Strange Eden

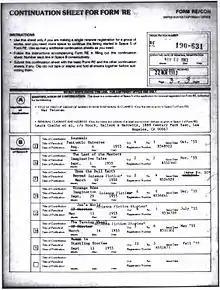
A copyright renewal notice listing the short story's publication date as December 1955.

"Strange Eden" was first published in the December 1954 issue" Imagination" magazine. It was first republished in collection format as part of the third volume of "The Collected Stories of Philip K. Dick," which itself was later republished as the 1989 collection "The Father-Thing". It has since been republished in several other collections of Dick's work, such as "The Philip K. Dick Reader", and has been translated into both German and French.